Calgary-Mackay-Nose Hill

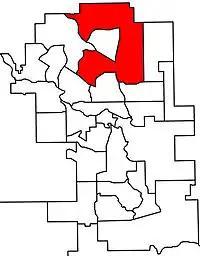
2010 boundaries

Calgary-Mackay-Nose Hill was a provincial electoral district in Calgary, Alberta, Canada, mandated to return a single member to the Legislative Assembly of Alberta using the first past the post method of voting from 2012 to 2019.